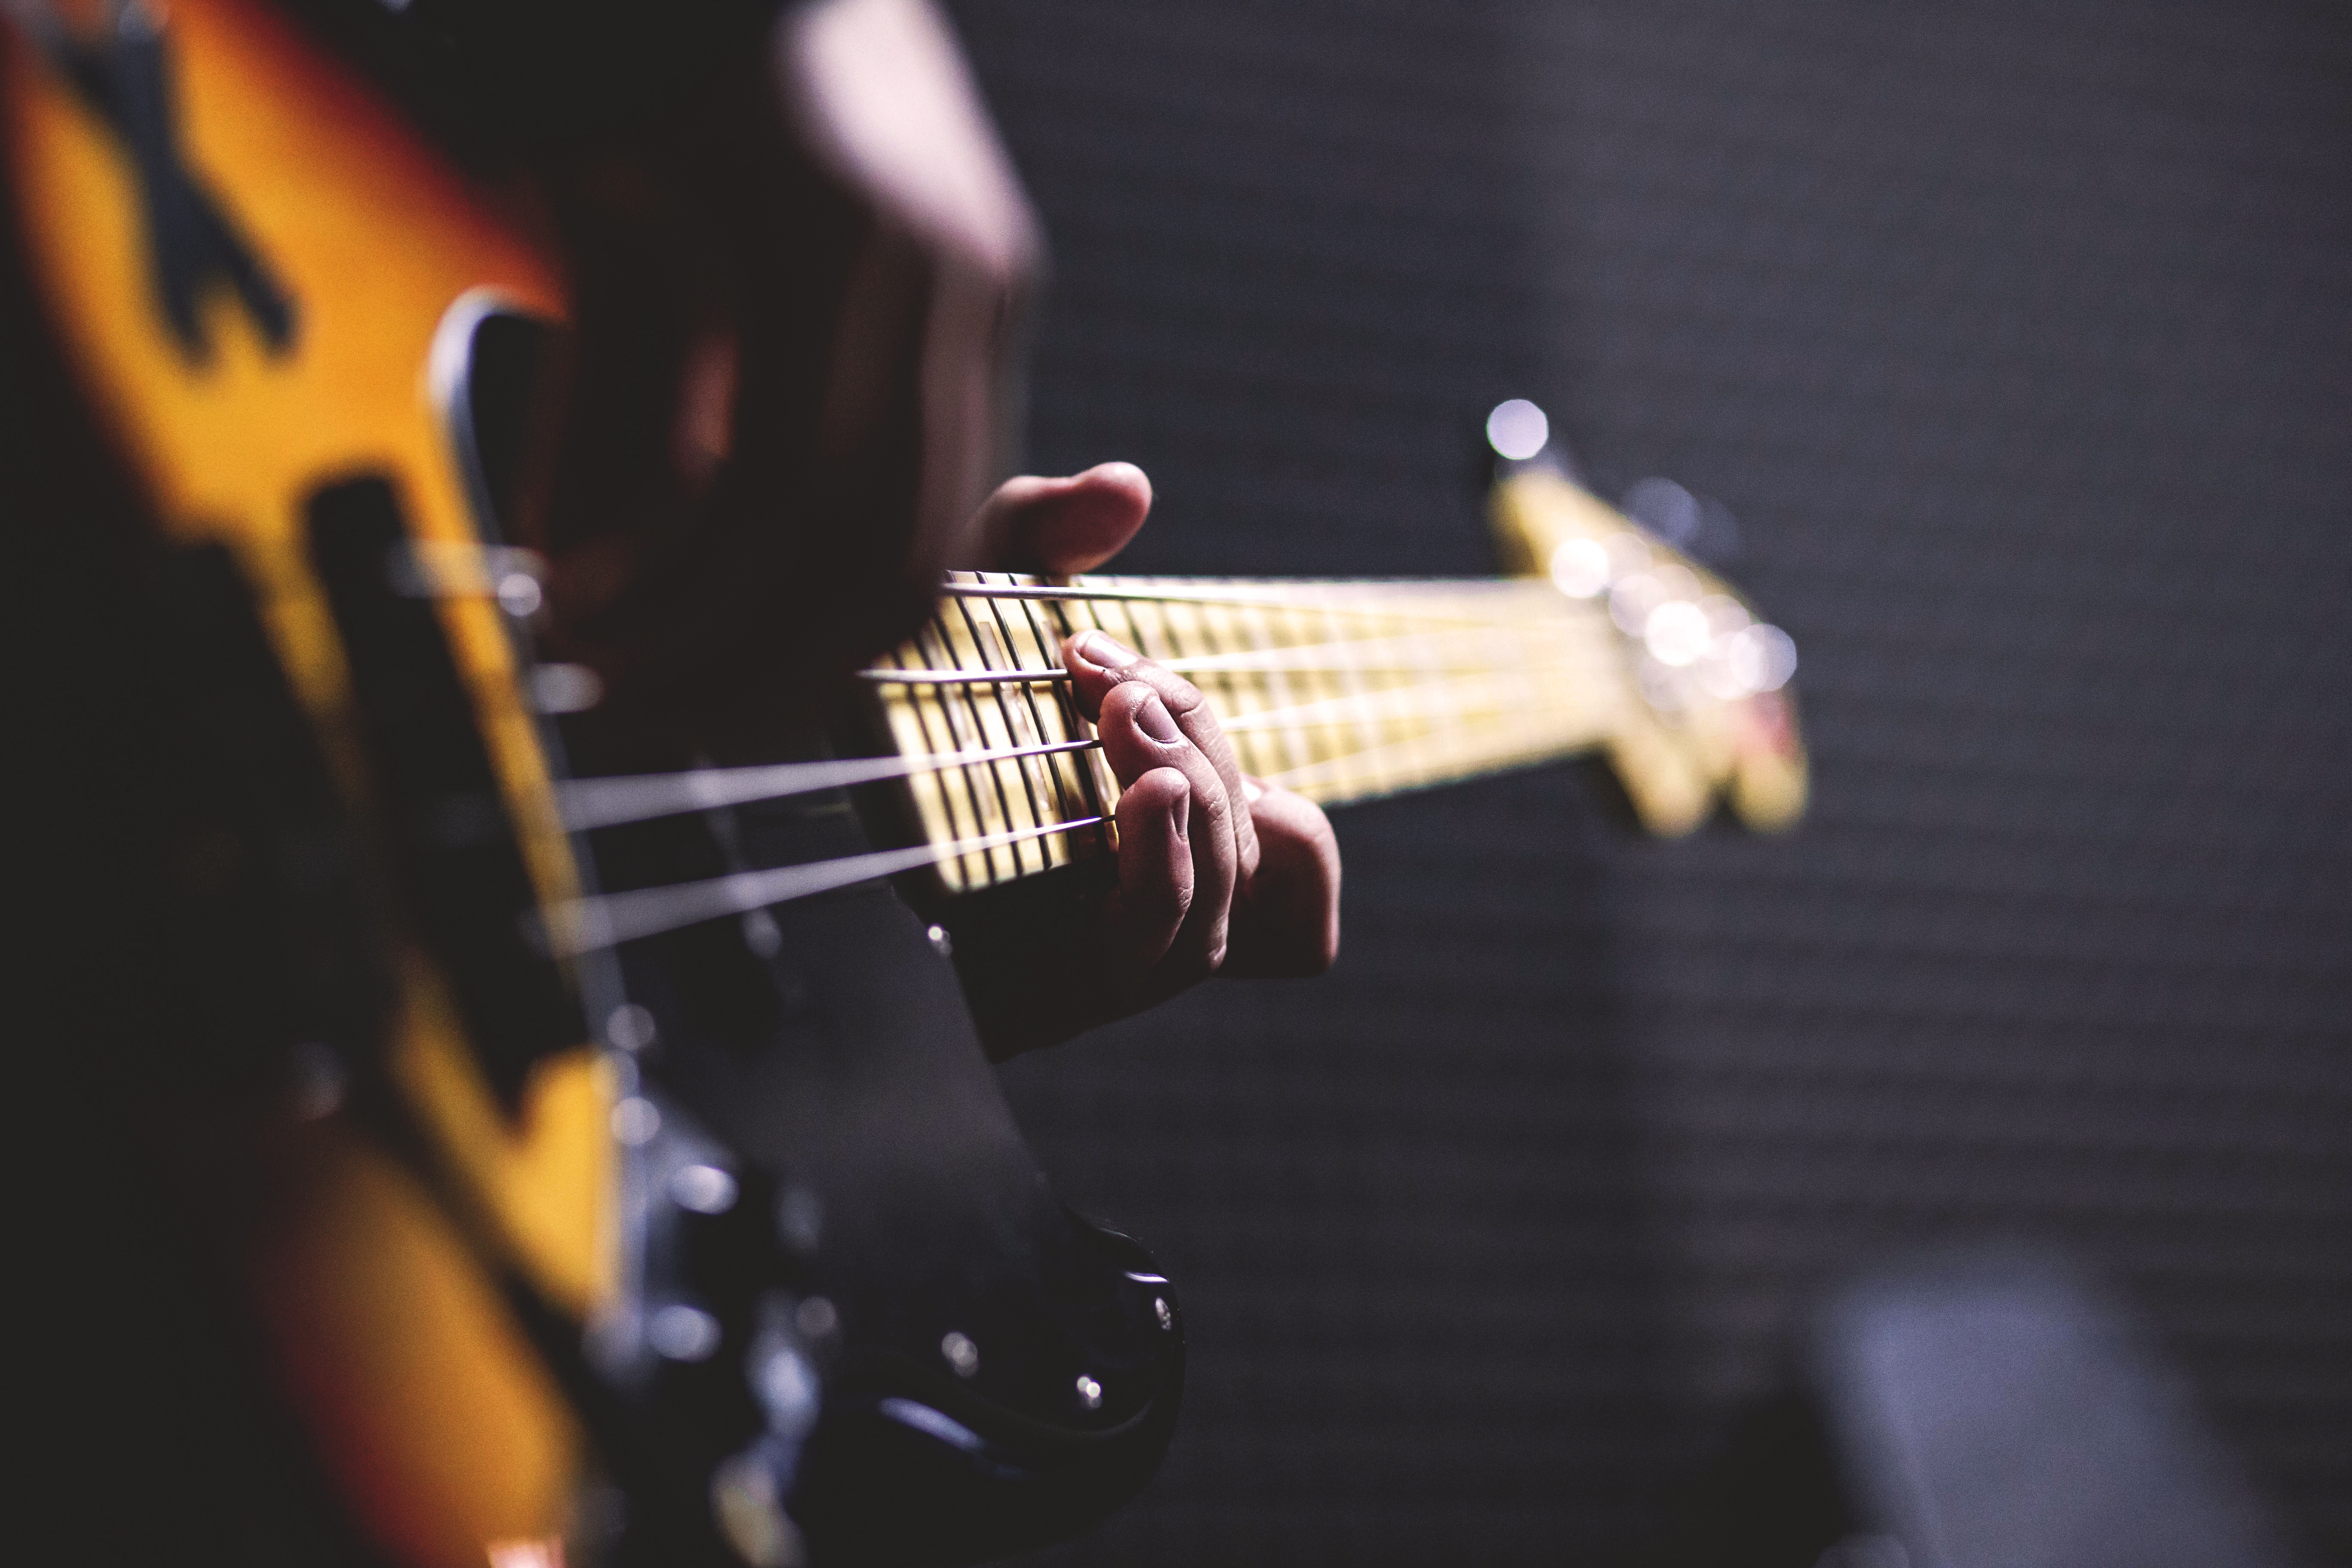
guitar, string instrument, musical instrument, guitarist, bass guitar, plucked string instruments, musician, music, bassist, musical instrument accessory, performance, string instrument accessory, electric guitar, jazz guitarist, guitar accessory, electronic instrument, concert, music artist, performing arts, public event, event, rock concert, finger, acoustic electric guitar, slide guitar, acoustic guitar, metal